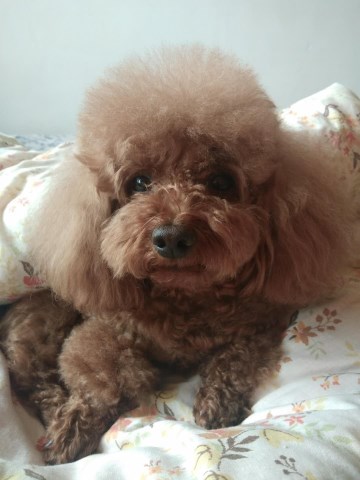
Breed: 7449-n000128-teddy